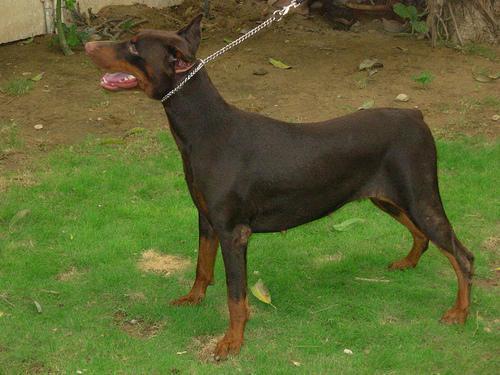
Doberman